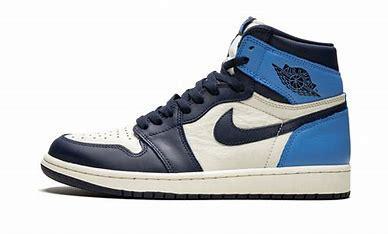
Brand: Jordan
Model: 1 Retro OG